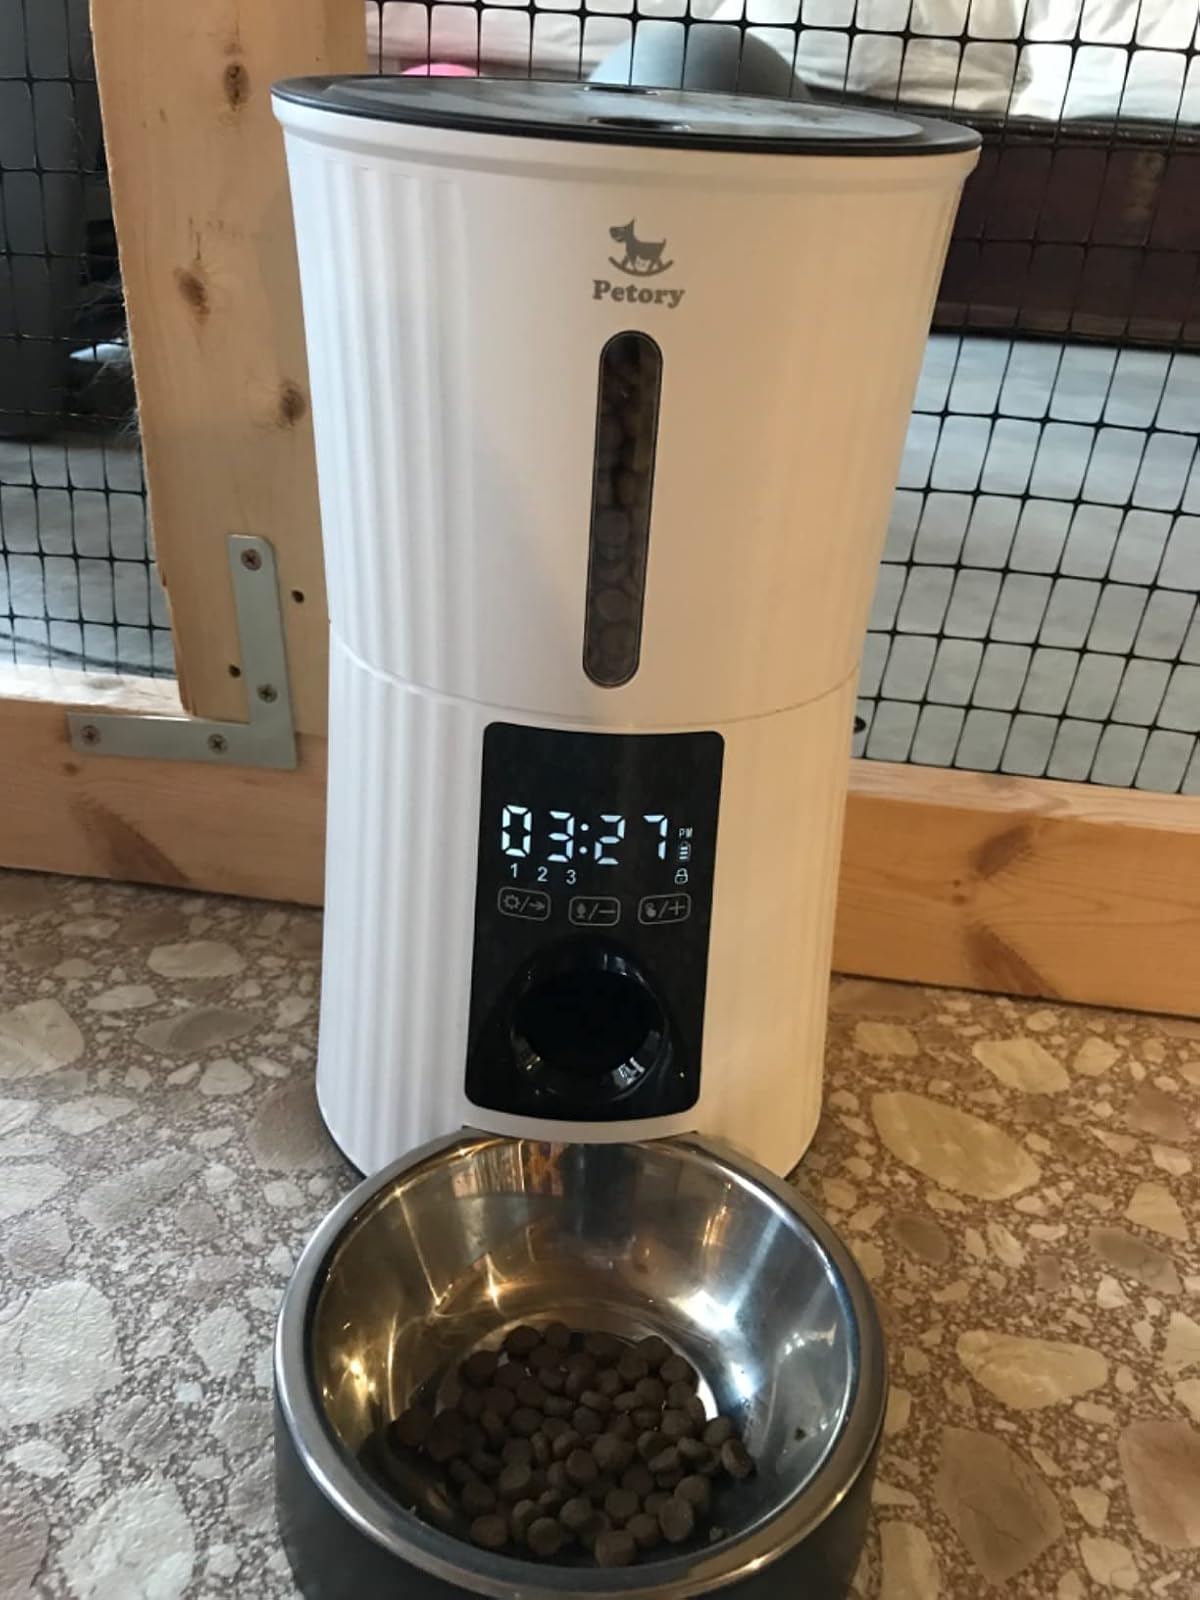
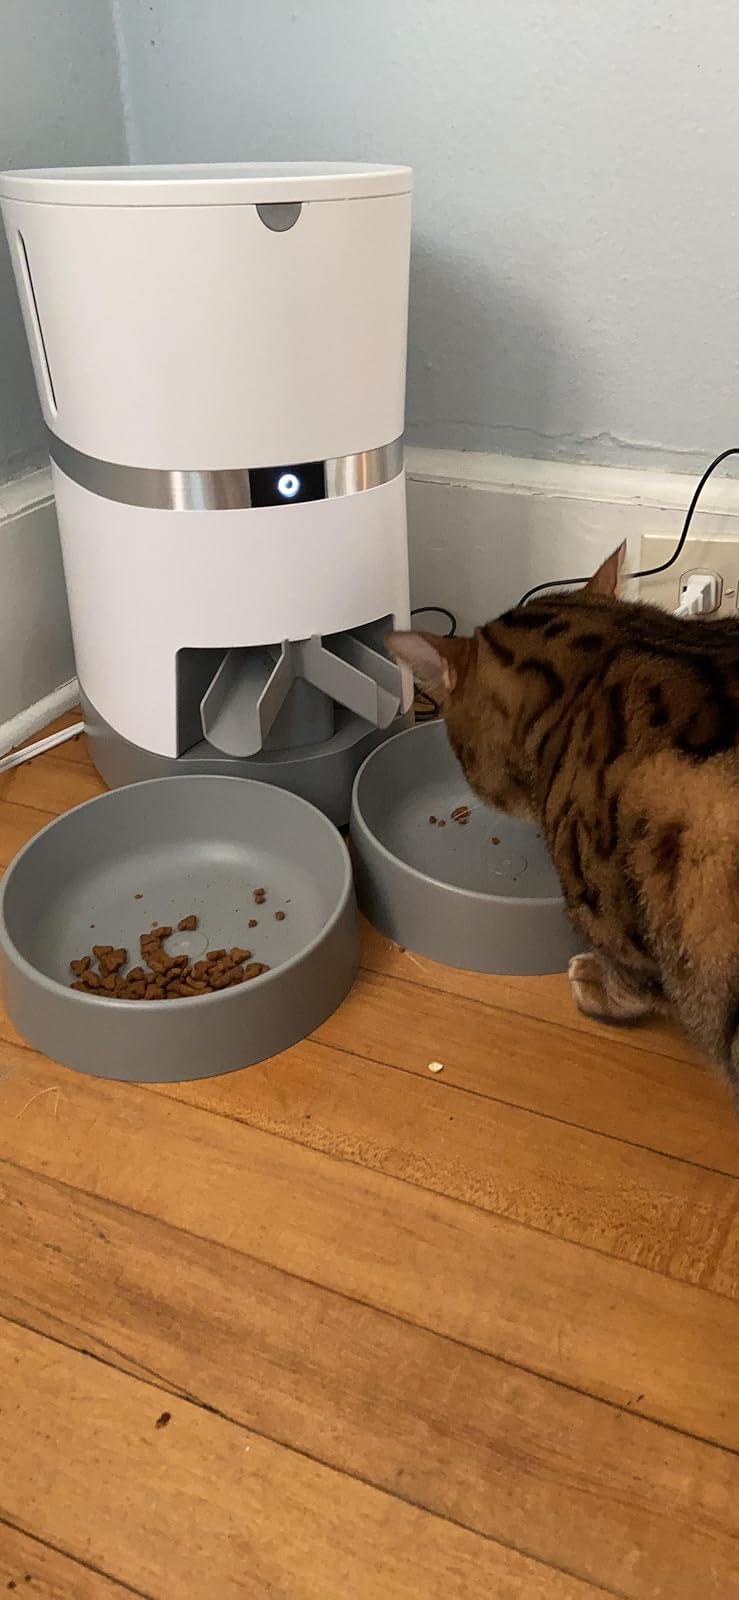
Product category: items_feeder
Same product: no